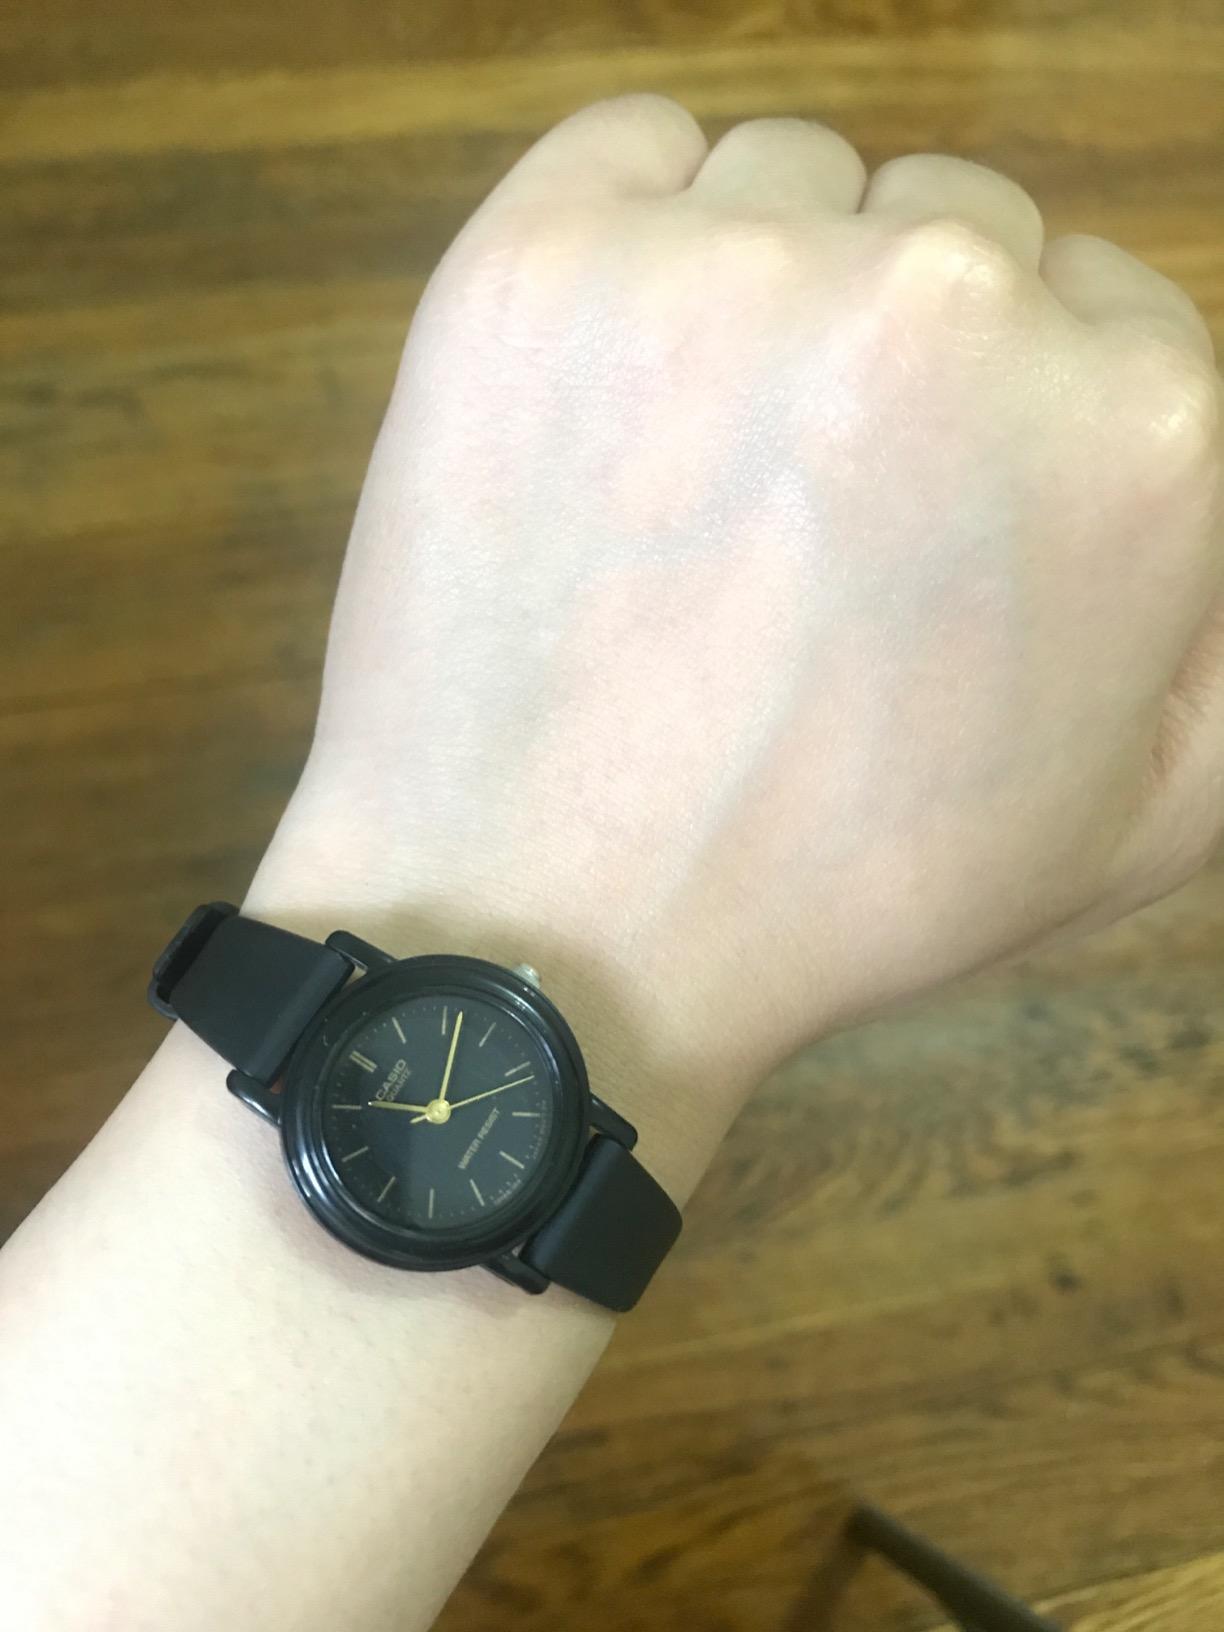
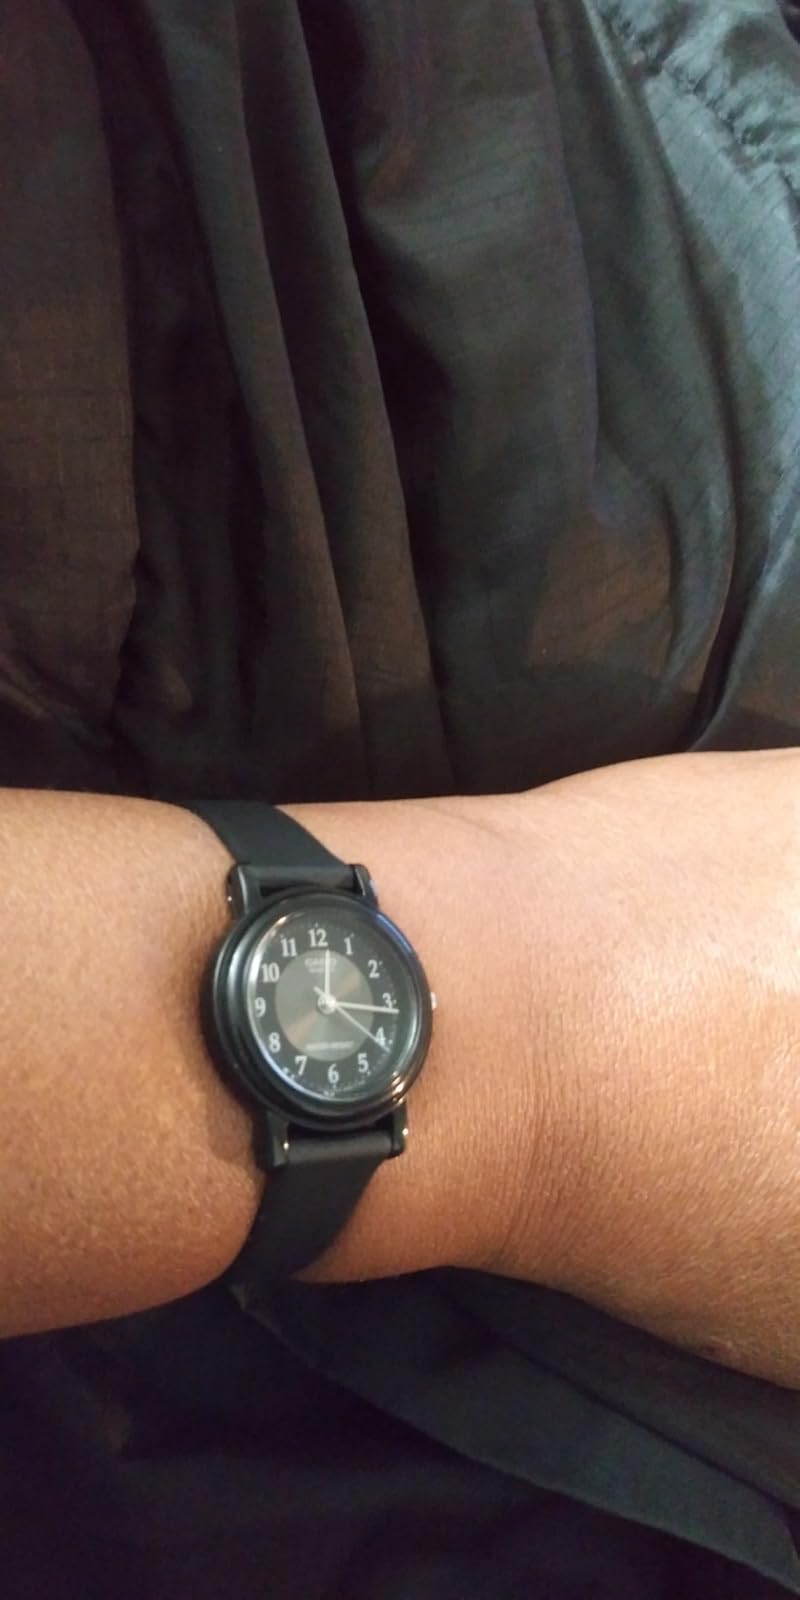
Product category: accessories_watch
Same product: no